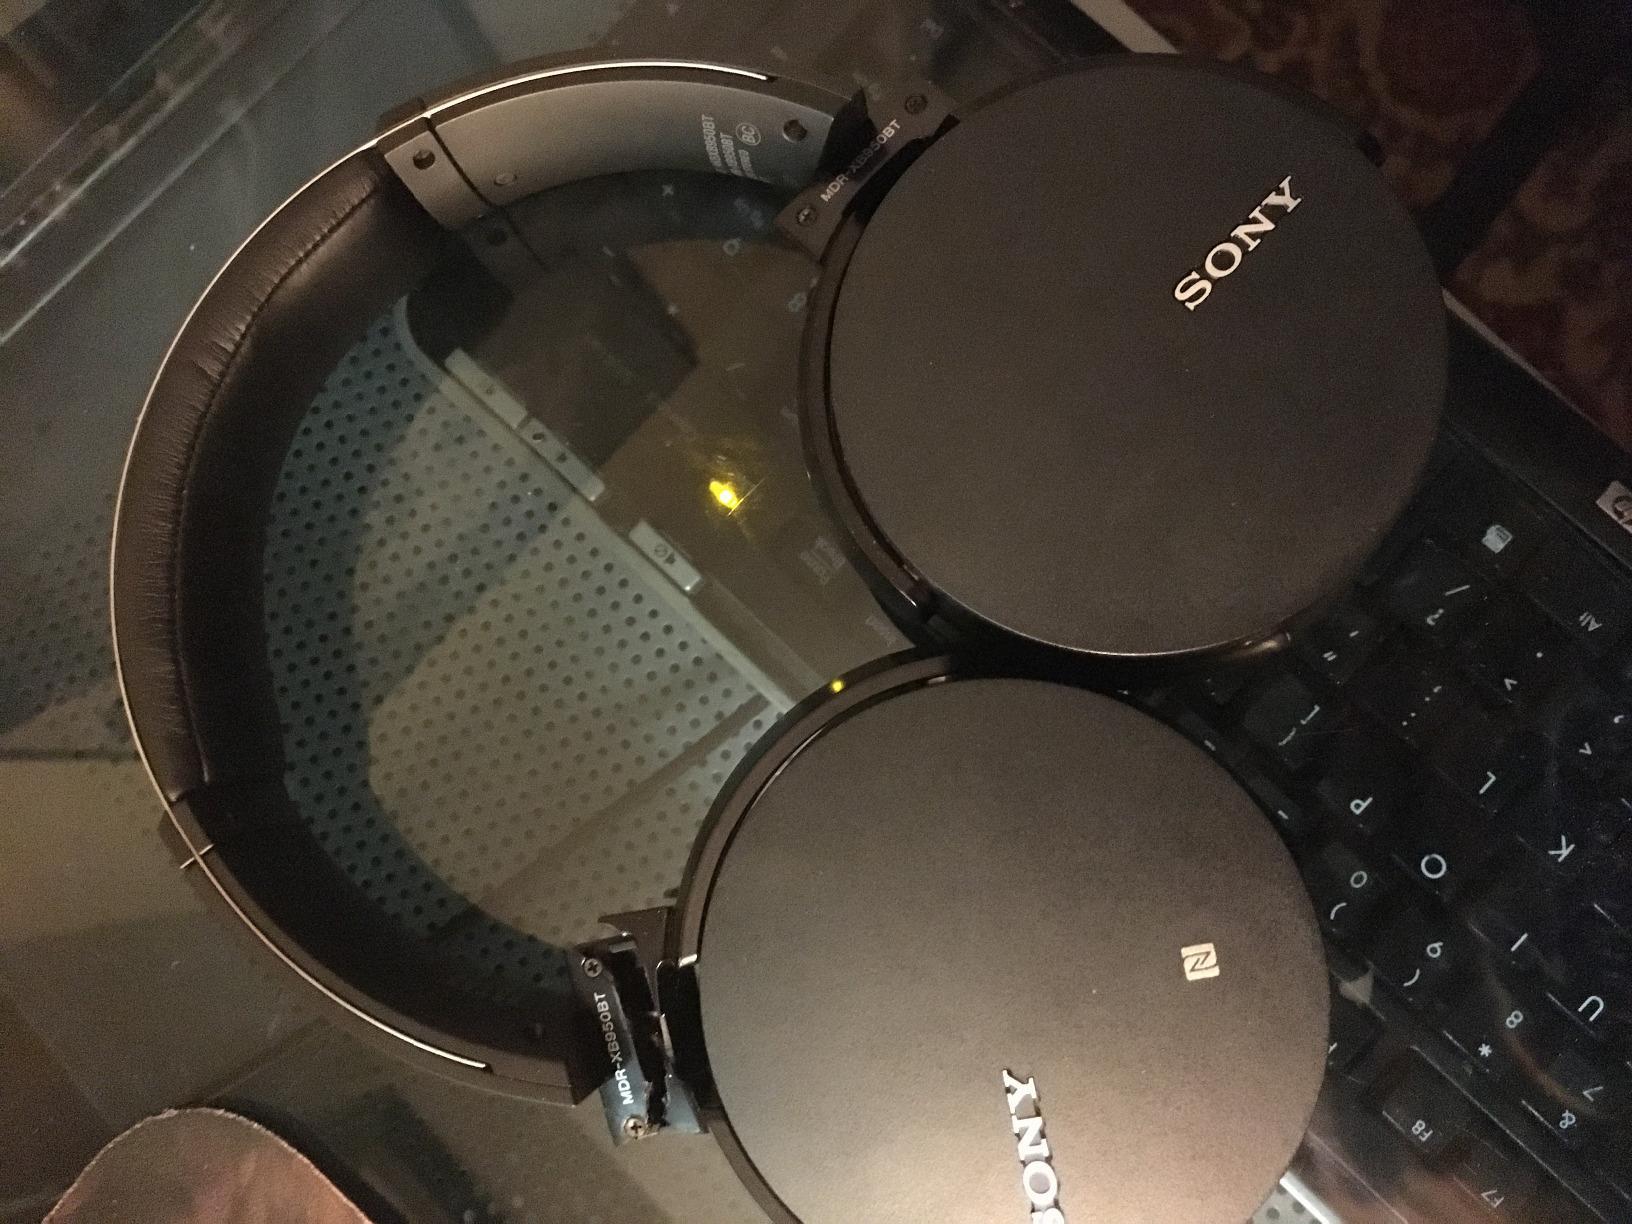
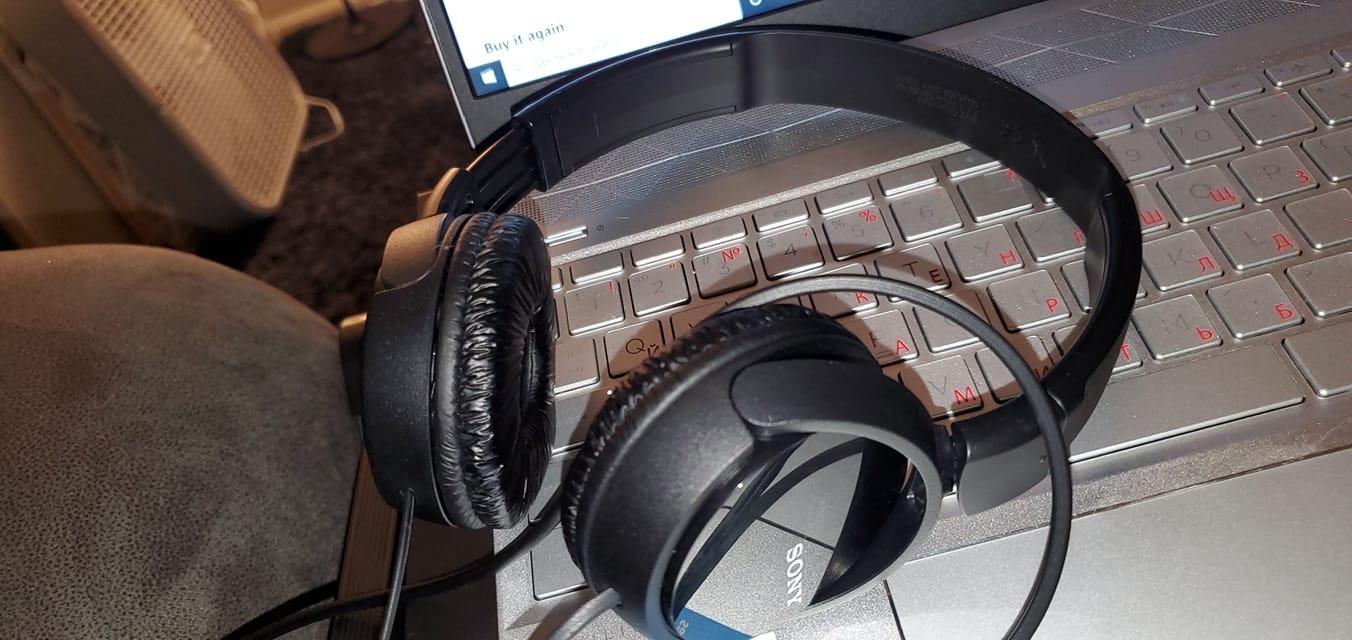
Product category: headphones
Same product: no